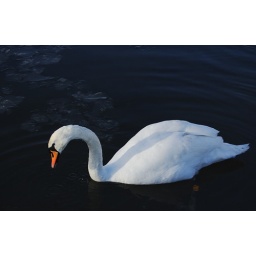
A swan floats in the little open water available during the winter freeze of 2009.